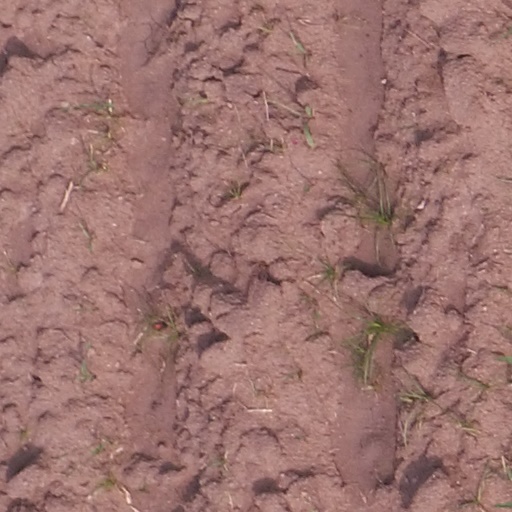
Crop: maize; corn